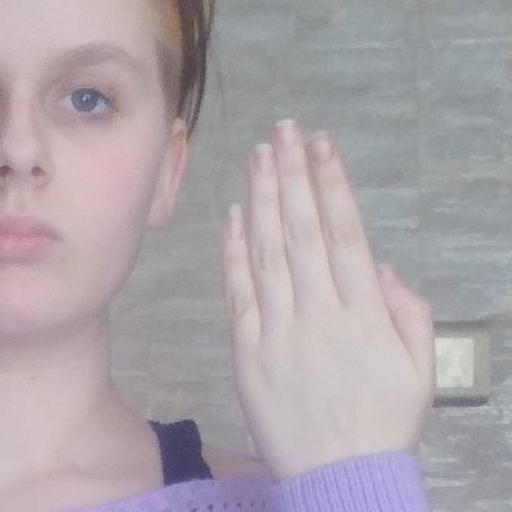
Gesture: stop_inverted